Montbronn

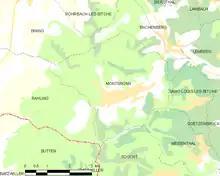
Montbronn's municipal territory

Located east of the Moselle department, the commune is part of the Pays de Bitche; It borders the neighboring Bas-Rhin department, a territory also known as "Alsace bossue".